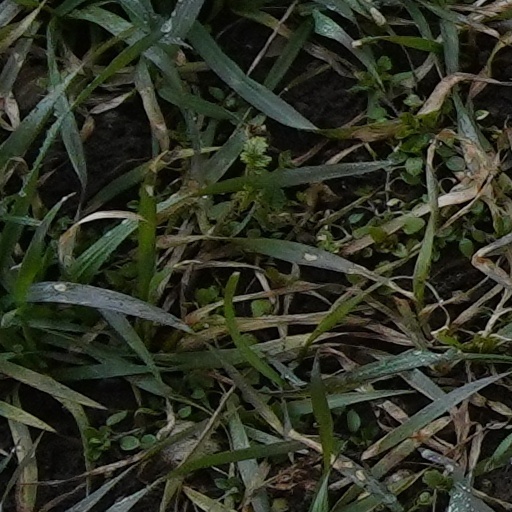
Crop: wheat